Cypress Mine

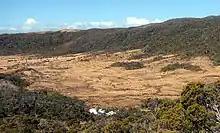
A view of part of Cypress Mine site. The SHVC occupation camp is in the foreground.

Save Happy Valley Coalition (SHVC), an environmental organisation, opposed the mine and occupied land adjacent to the proposed mine site for two years. SHVC argued that the mine would cause acid mine drainage, destruction of endangered species habitats, and 12 to 14 million tonnes of CO emissions, contributing to climate change.